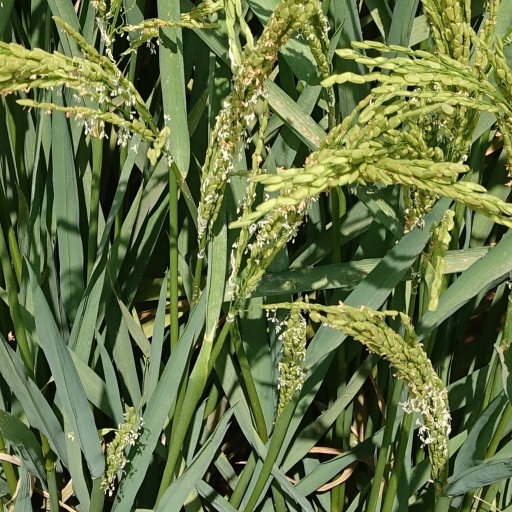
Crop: rice